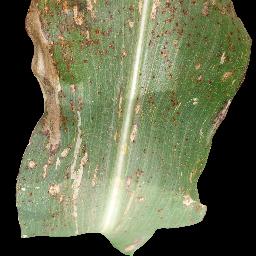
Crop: corn
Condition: (maize)_common_rust